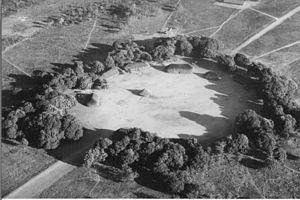
Le parc Indigène du Xingu se situe dans le nord-est de l'État du Mato Grosso, dans le sud de l'Amazonie brésilienne. Il fait 2 642 003 hectares.